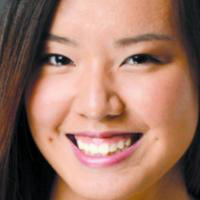
Age group: age 21-30